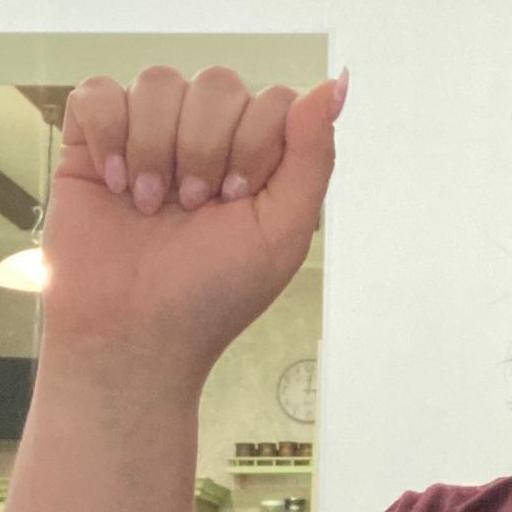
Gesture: fist